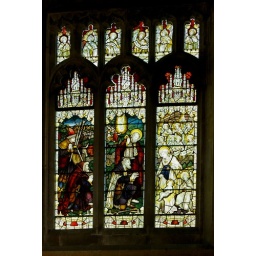
One of two stained glass windows in Wraxall church showing the adoration of the Magis.